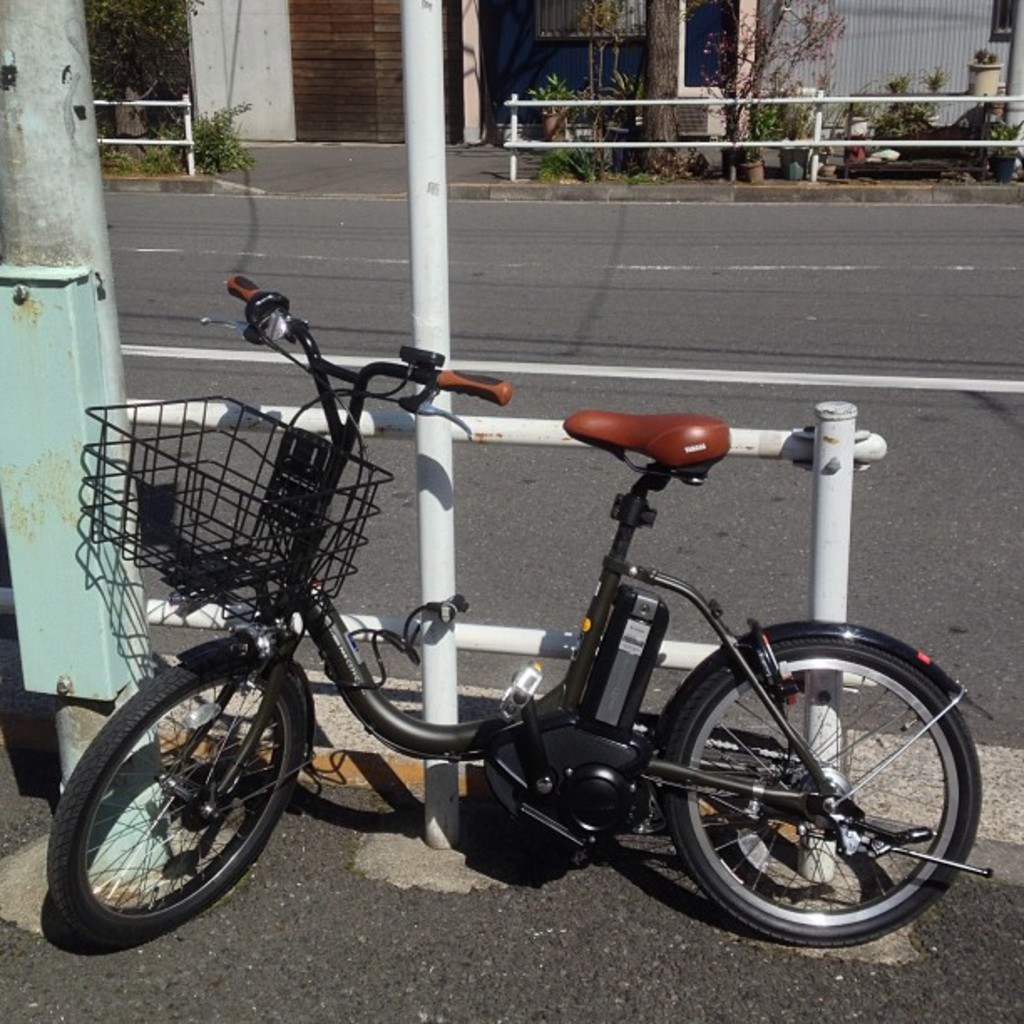
Label: others